No. 248 Squadron RAF

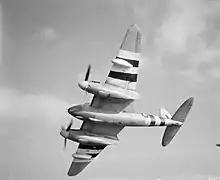

In July 1942, the squadron deployed to Malta, flying long-range fighter support for the Malta Convoy Operation Pedestal, attacking airfields on Sardinia and a convoy off Corfu before it returned to the UK, leaving its aircraft behind. Once back in the UK and with a fresh set of Beaufighters, the Squadron was tasked with carrying out fighter patrols over the Western Approaches and Bay of Biscay as part of No. 19 Group RAF from RAF Talbenny in Pembrokeshire. Together with fellow Beaufighter squadron No. 235, 248 had the particular role of opposing German Junkers Ju 88 fighters that were attacking Allied anti-submarine aircraft over the Bay of Biscay, with repeated combats taking place though the spring and summer of 1943, with the Squadron receiving Beaufighter Xs in June 1943, adding anti-shipping strikes to its missions and operating a detachment from Gibraltar.